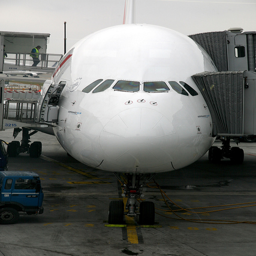
Airplane is docked at the airport so passengers can get inside.
A very big airplane that is in an airport.
An airplane parked at the gate of an airport with the jetway attached.
The white airplane is sitting at the terminal.
The front of a passenger jet while it is parked on the runway.